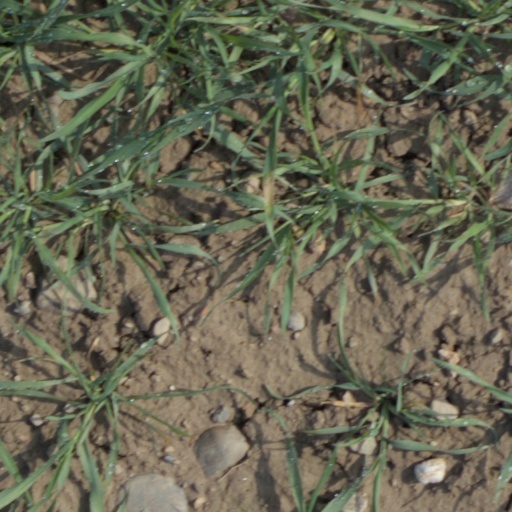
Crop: wheat